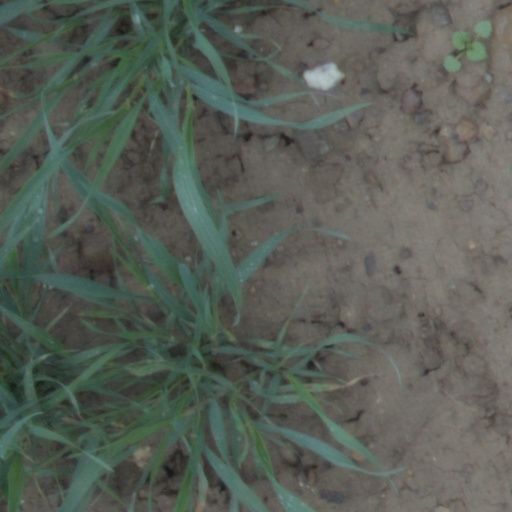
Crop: wheat